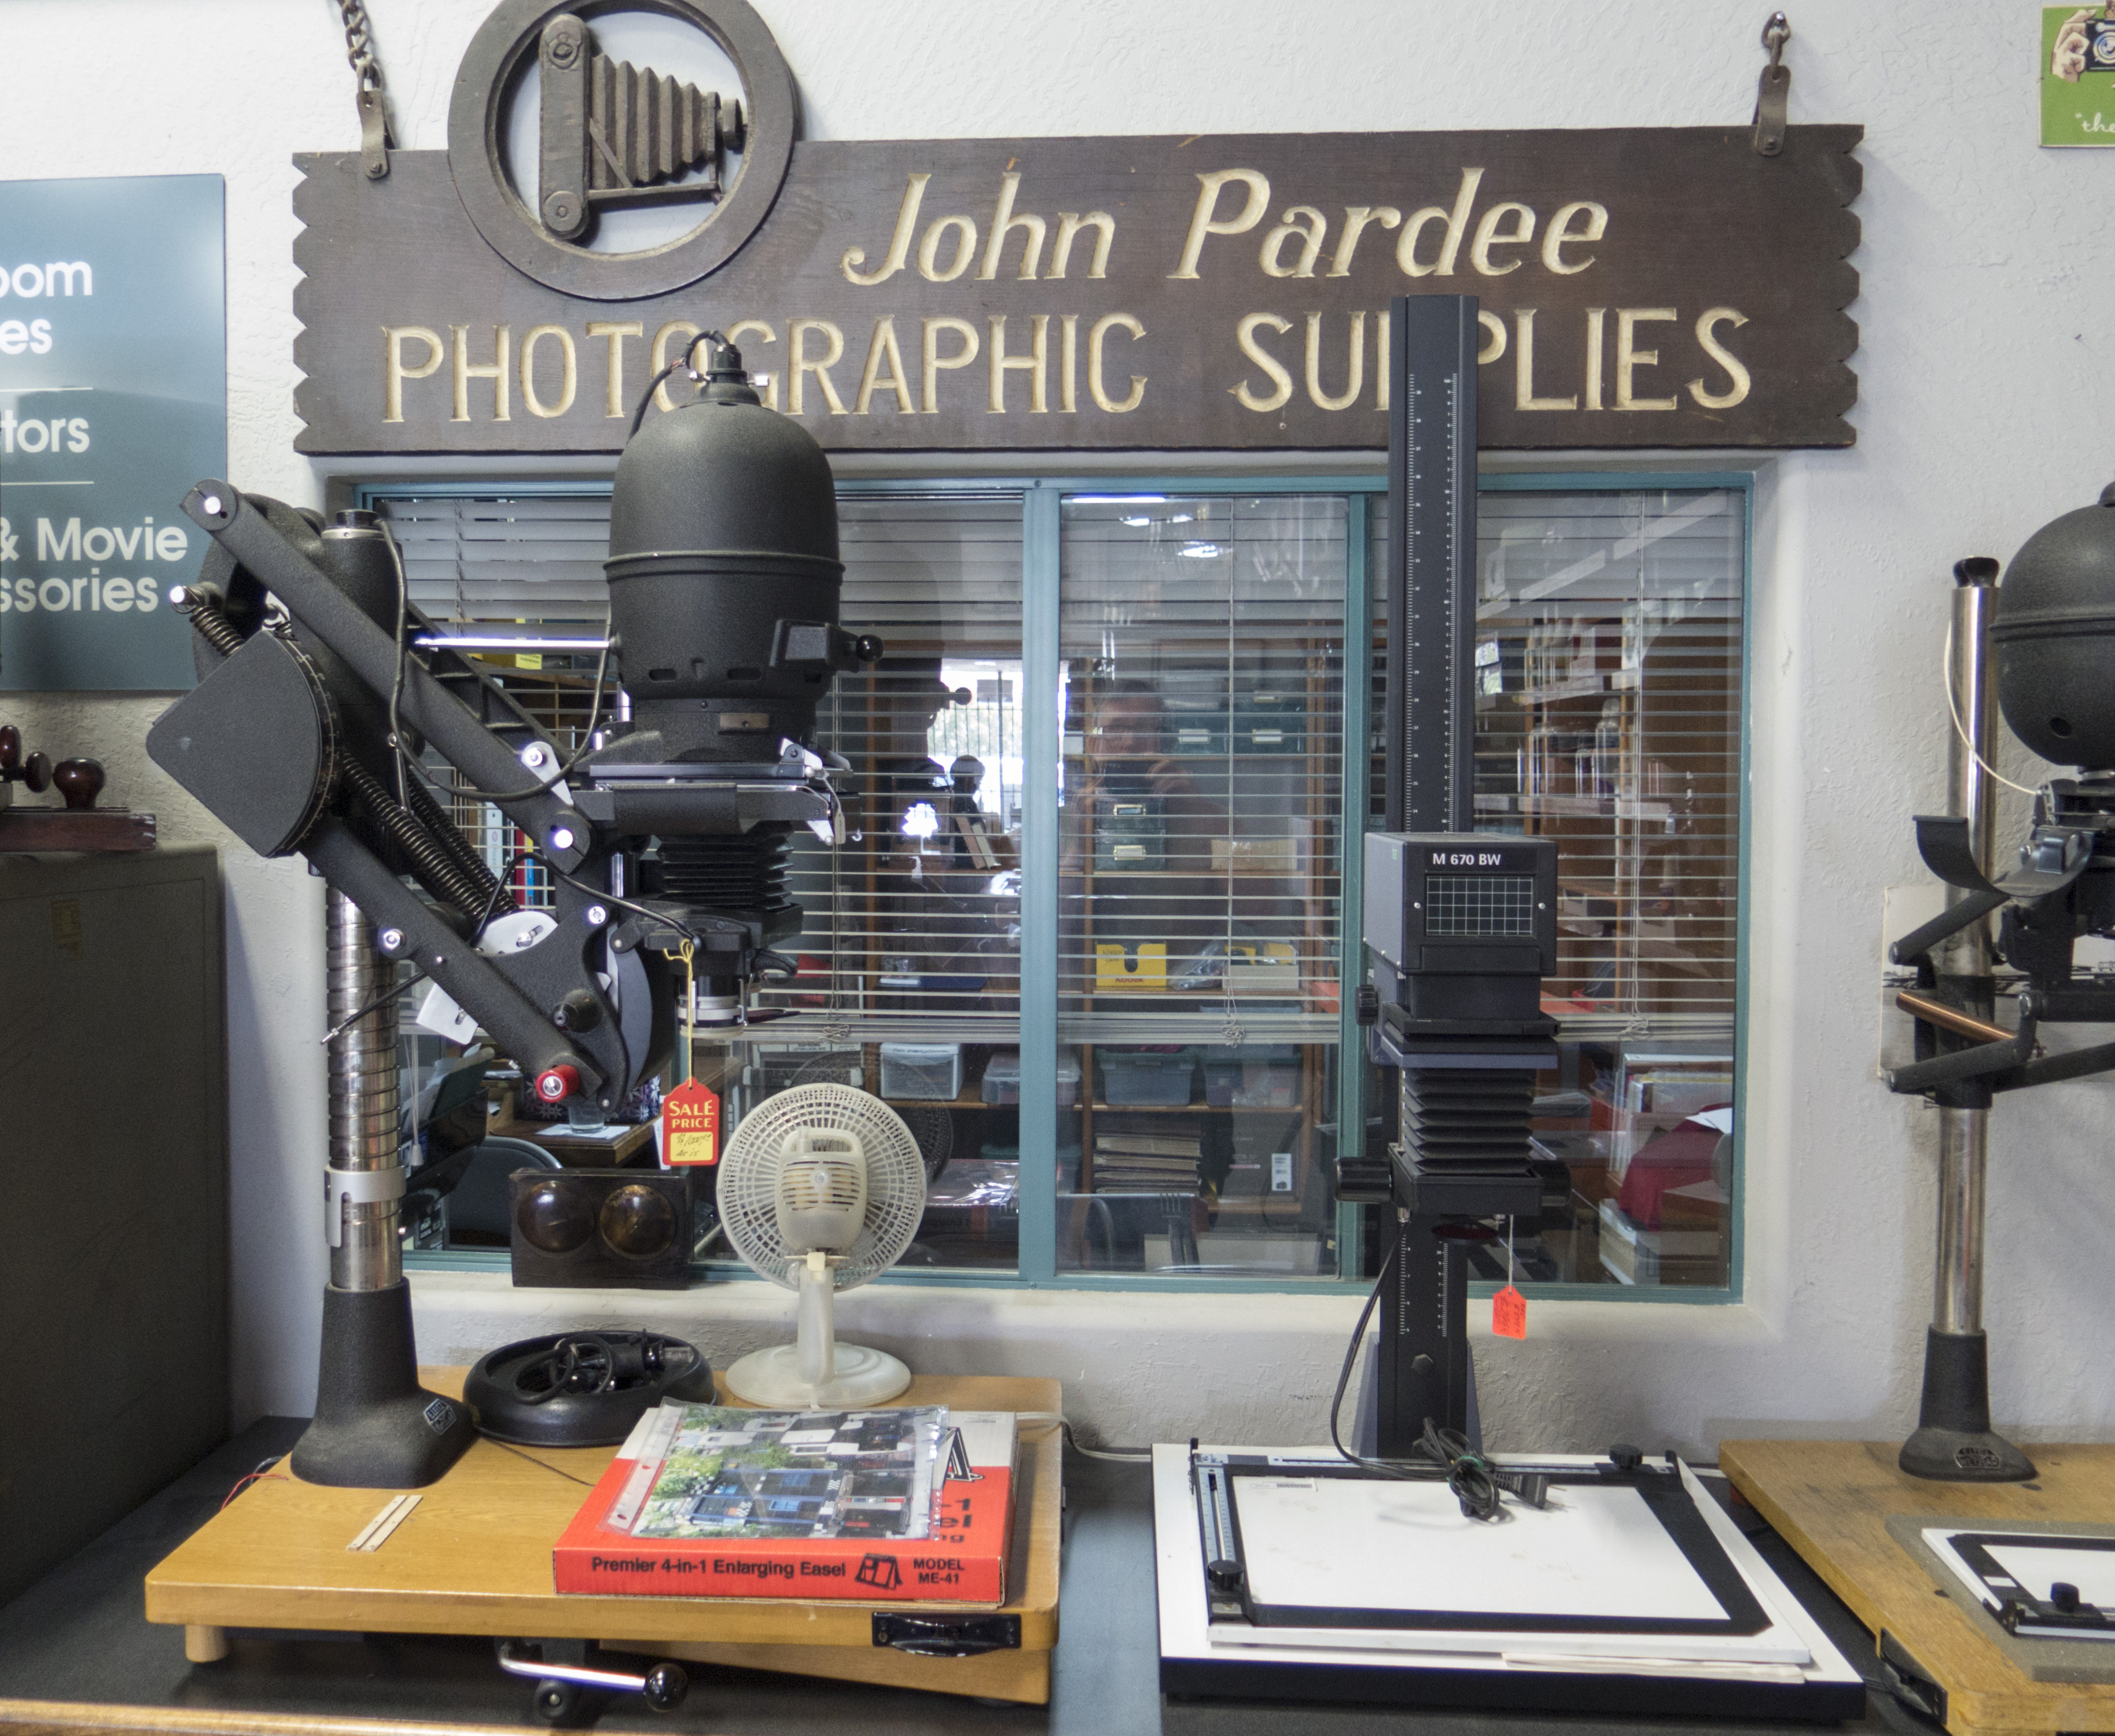
film, machine, design, darkroom, retail, sacramento, camerastore, pardees, enlarger, newoldstock, personal computer hardware